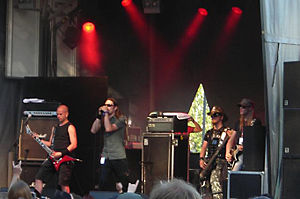
Charon (band)
4. april 2008
Charon er et gothic metal band fra Raahe, Finland.